Maine Central Railroad main line

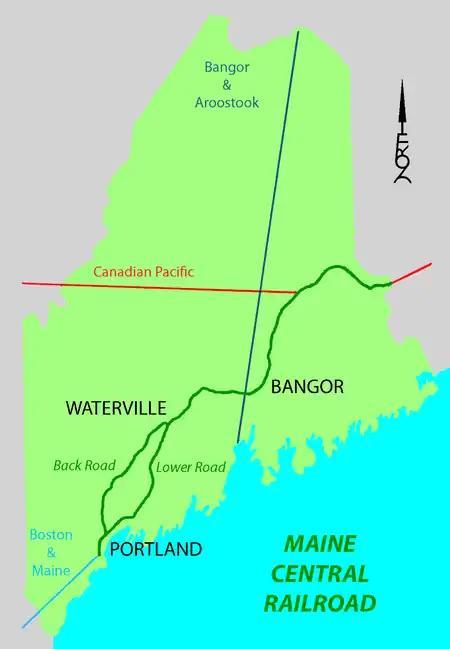
Maine Central Railroad main line in dark green.

The Maine Central Railroad Company main line extended from Portland, Maine, east to the Canada–US border with New Brunswick at the Saint Croix–Vanceboro Railway Bridge. It is the transportation artery linking Maine cities to the national railway network. Sections of the main line had been built by predecessor railroads consolidated as the Maine Central in 1862 and extended to the Canada–US border in 1882. Through the early 20th century, the main line was double track from South Portland to Royal Junction, where it split into a lower road through Brunswick and Augusta and a back road through Lewiston which converged at Waterville into single track to Bangor and points east. Westbound trains typically used the lower road with lighter grades, while eastbound trains of empty cars used the back road. This historical description does not include changes following purchase of the Maine Central Railroad by Guilford Transportation Industries in 1981 and subsequent operation as part of Pan Am Railways.